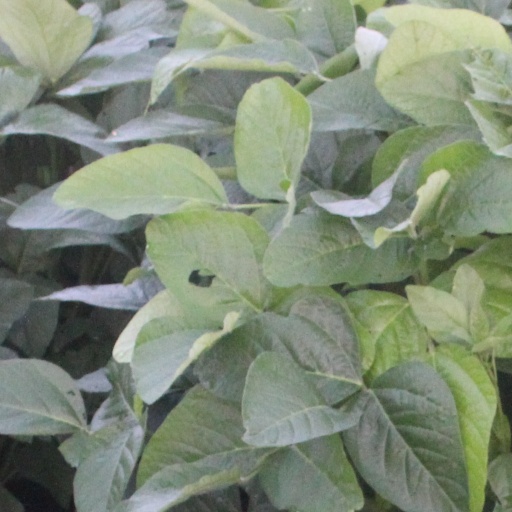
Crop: soybean